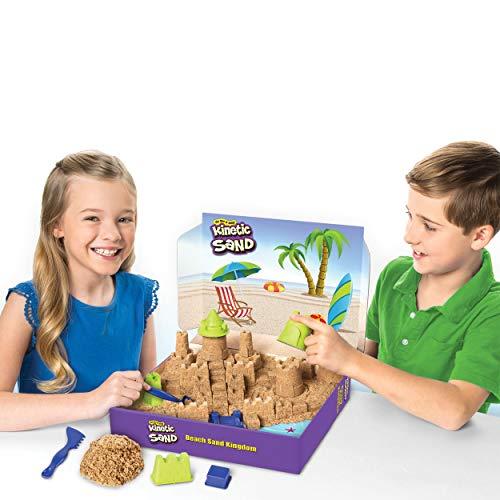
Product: Kinetic Sand Beach Sand Kingdom Playset with 3lbs of Beach Sand, for Ages 3 and Up
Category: Toys & Games | Arts & Crafts | Craft Kits | Sand Art
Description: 3LBS OF BEACH SAND: The Beach Sand Kingdom comes with 3lbs of Kinetic Beach Sand, so you can build your own sandcastles again and again Plus, the packaging doubles as a beach themed play space When you’re finished playing, pack the Kinetic Beach Sand, molds, and tools away until next time.
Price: $17.99
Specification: ProductDimensions:2.4x12x11inches|ItemWeight:3.65pounds|ShippingWeight:3.65pounds(Viewshippingratesandpolicies)|ASIN:B079P87RVB|Itemmodelnumber:6044142|Manufacturerrecommendedage:36months-5years